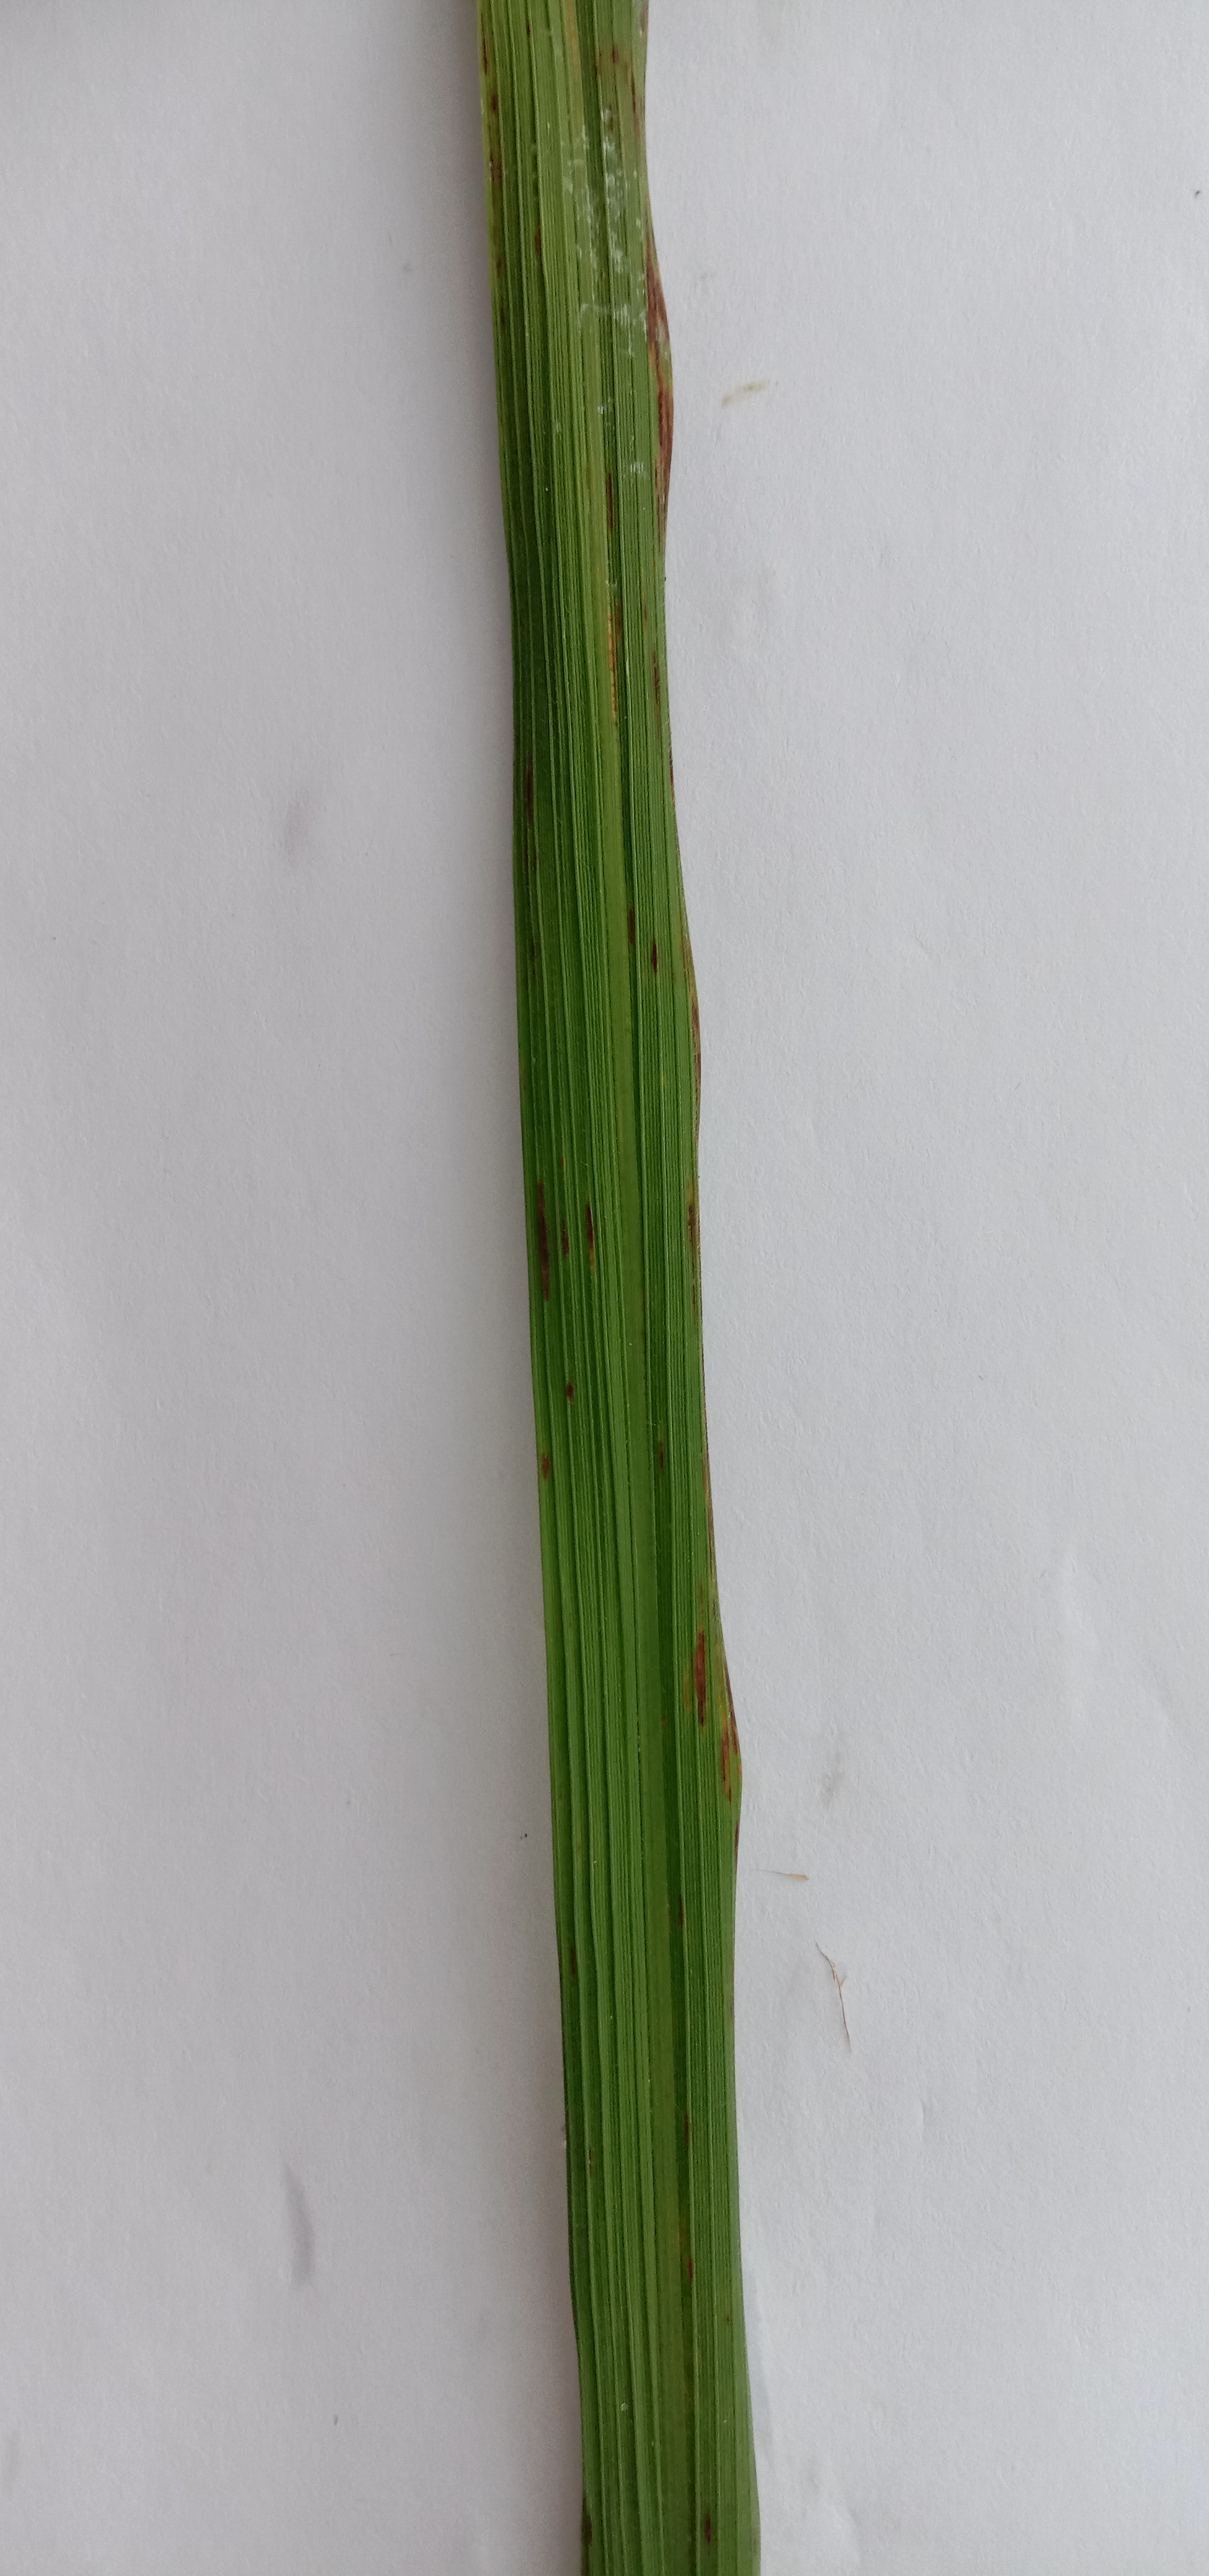
Label: Rice___Leaf_Blast